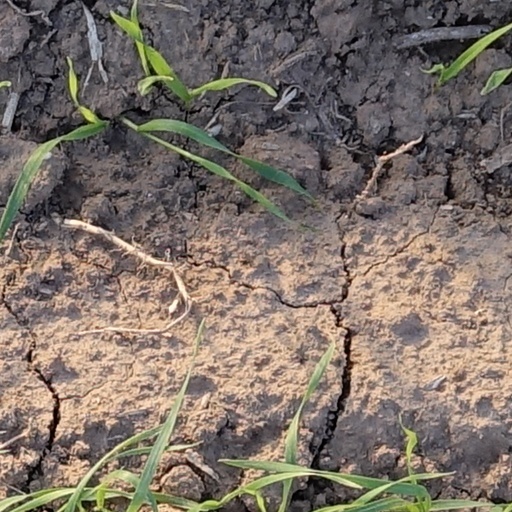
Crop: wheat